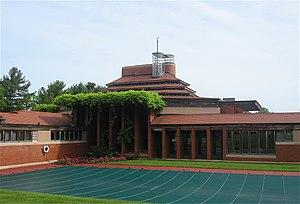
Cet article propose une liste exhaustive des réalisations de Frank Lloyd Wright. Huit d'entre elles sont classées sur la liste du patrimoine mondial de l'UNESCO depuis le 7 juillet 2019 au titre des œuvres architecturales du XXᵉ siècle de Frank Lloyd Wright.